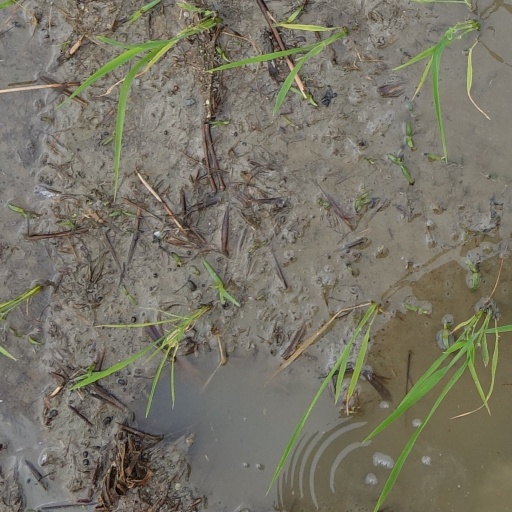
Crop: rice